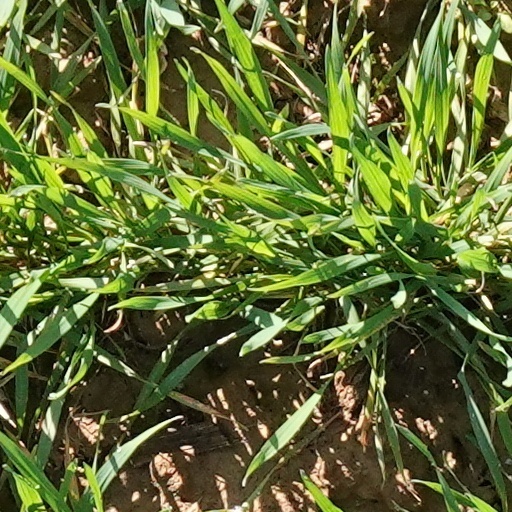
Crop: wheat